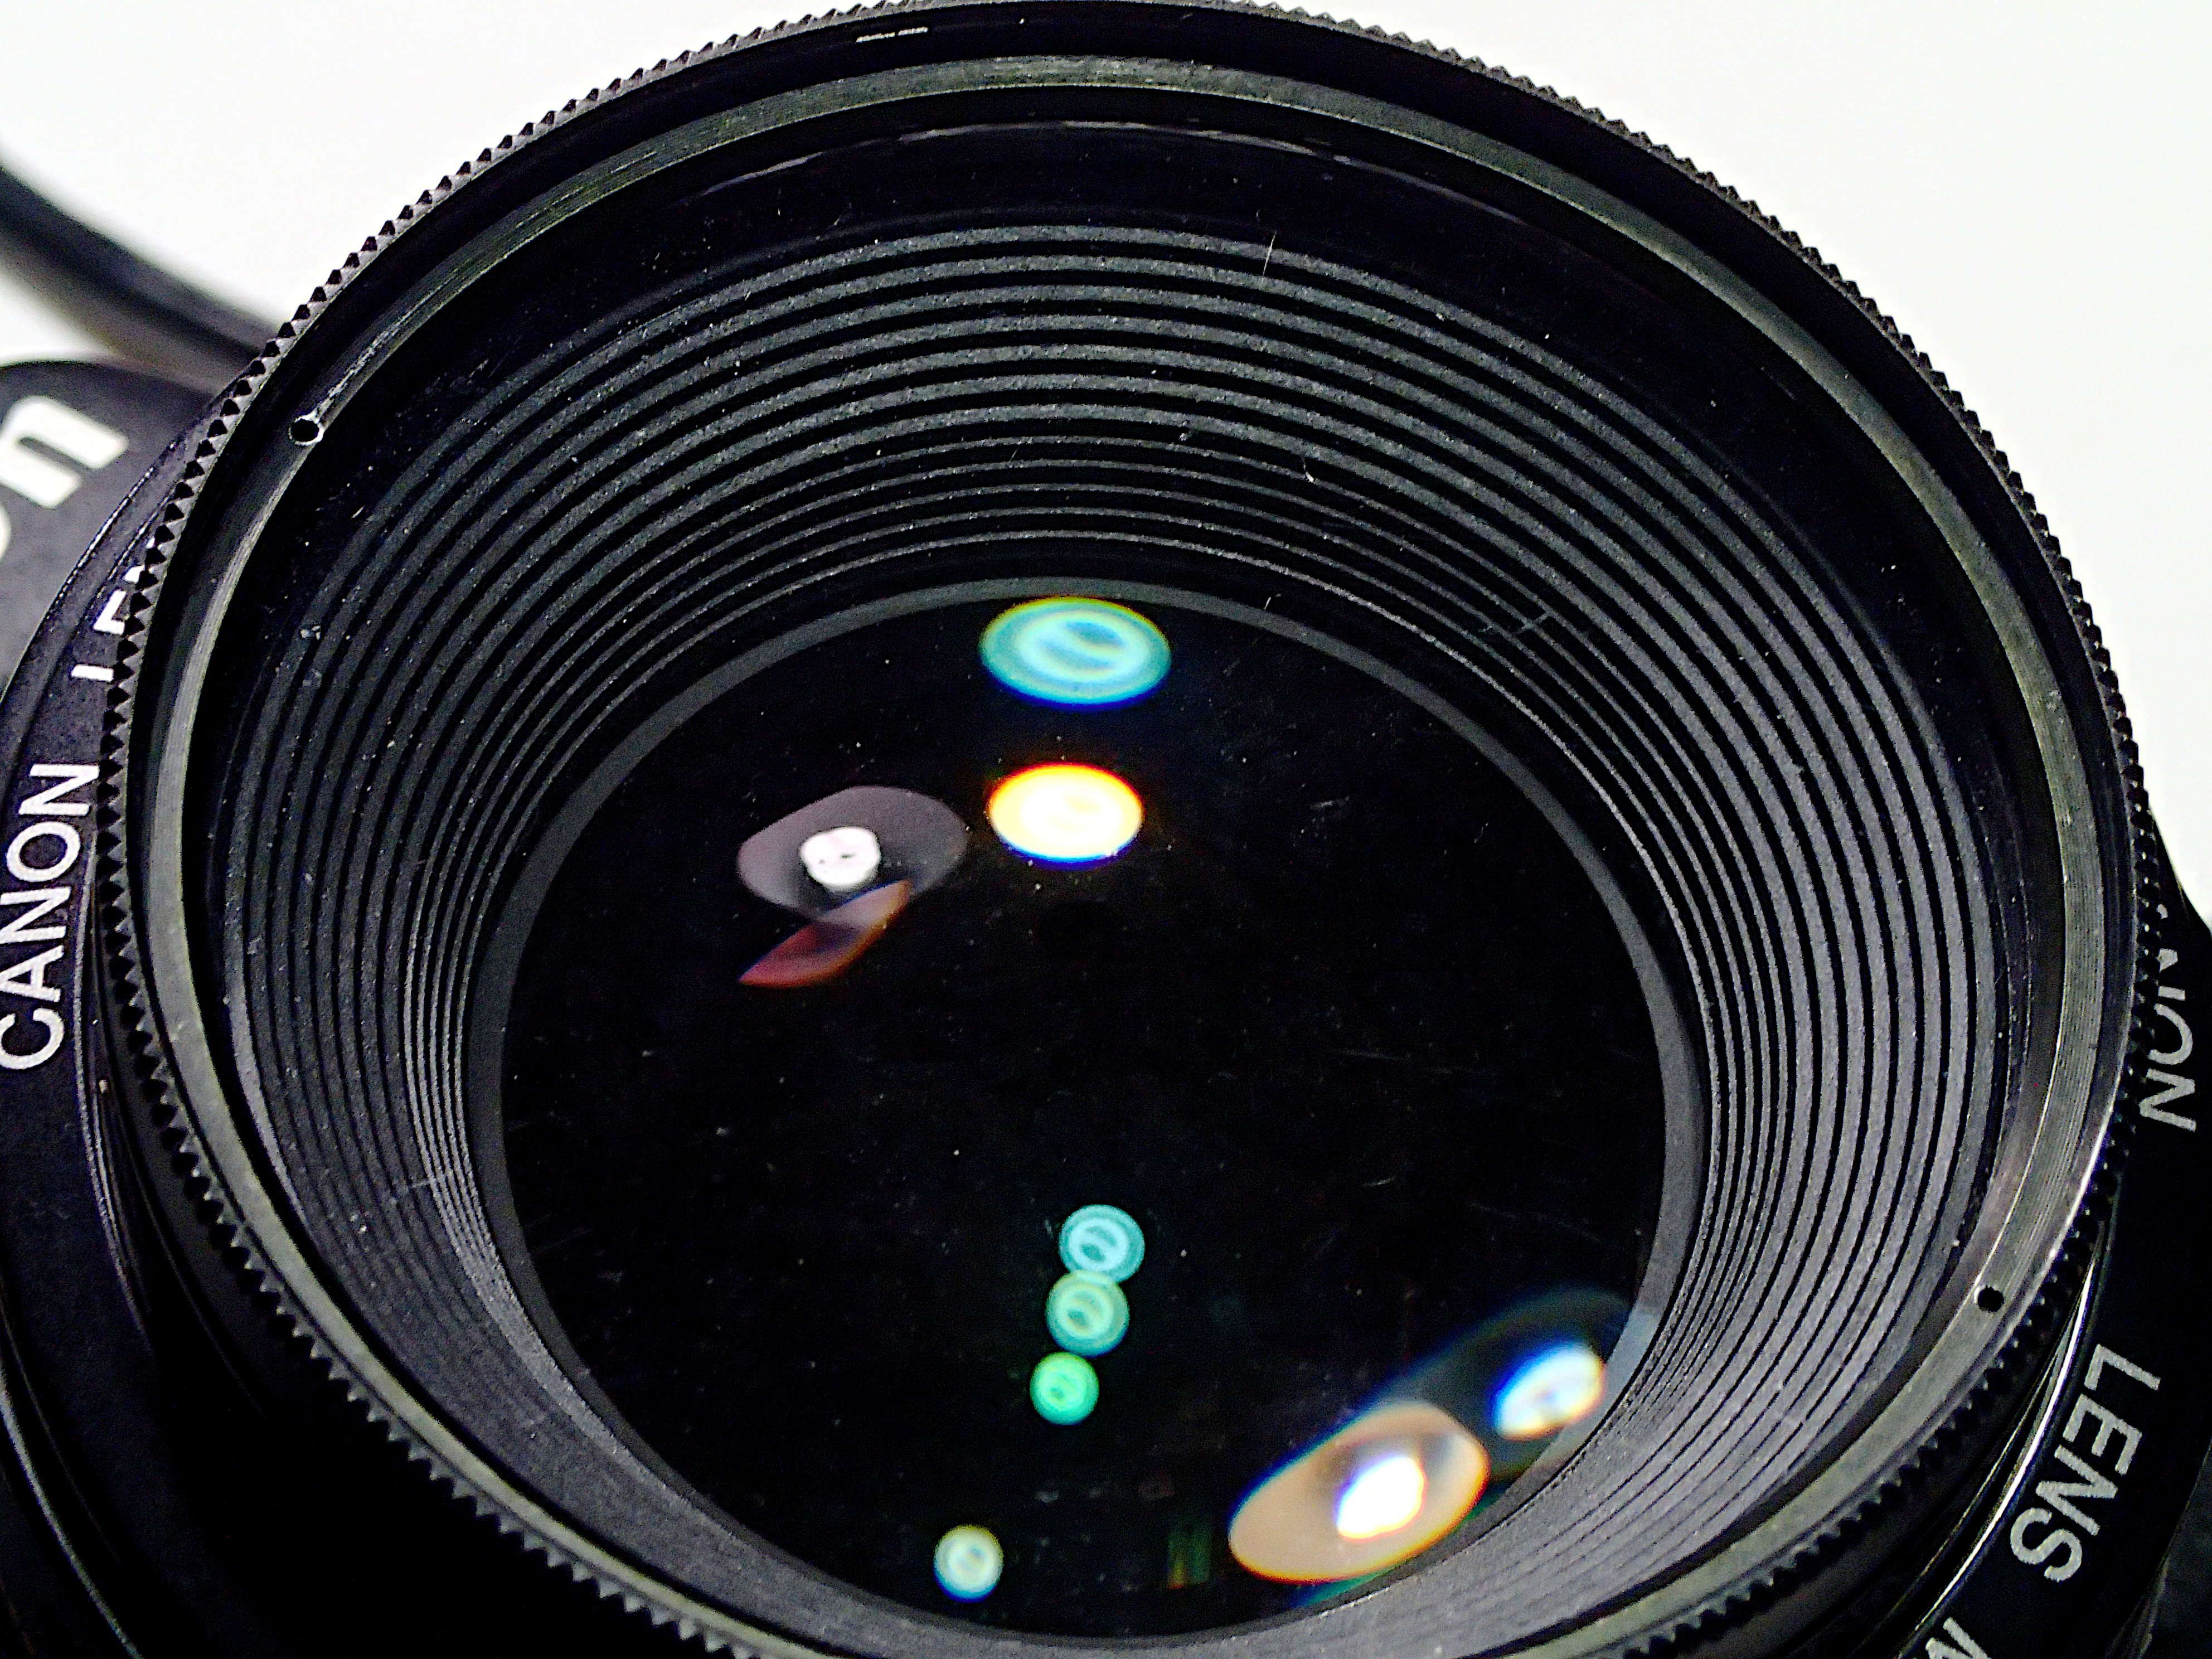
camera, wheel, reflection, lens, circle, eye, camera lens, 2015365, fisheye lens, cameras optics